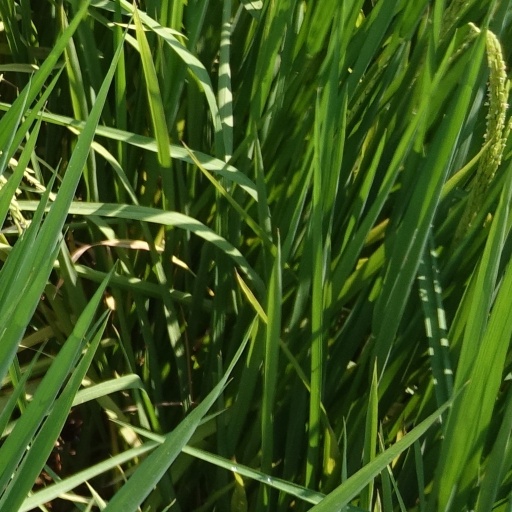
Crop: rice